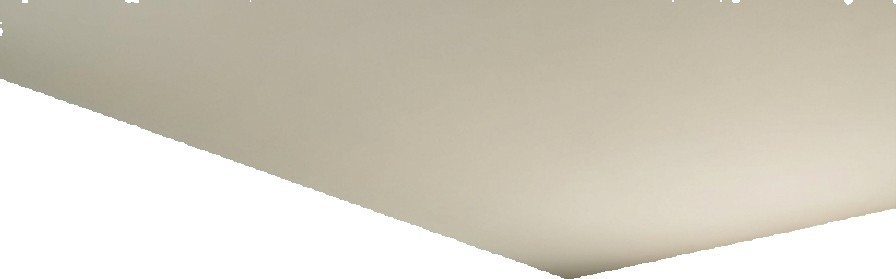
Surface category: ceiling